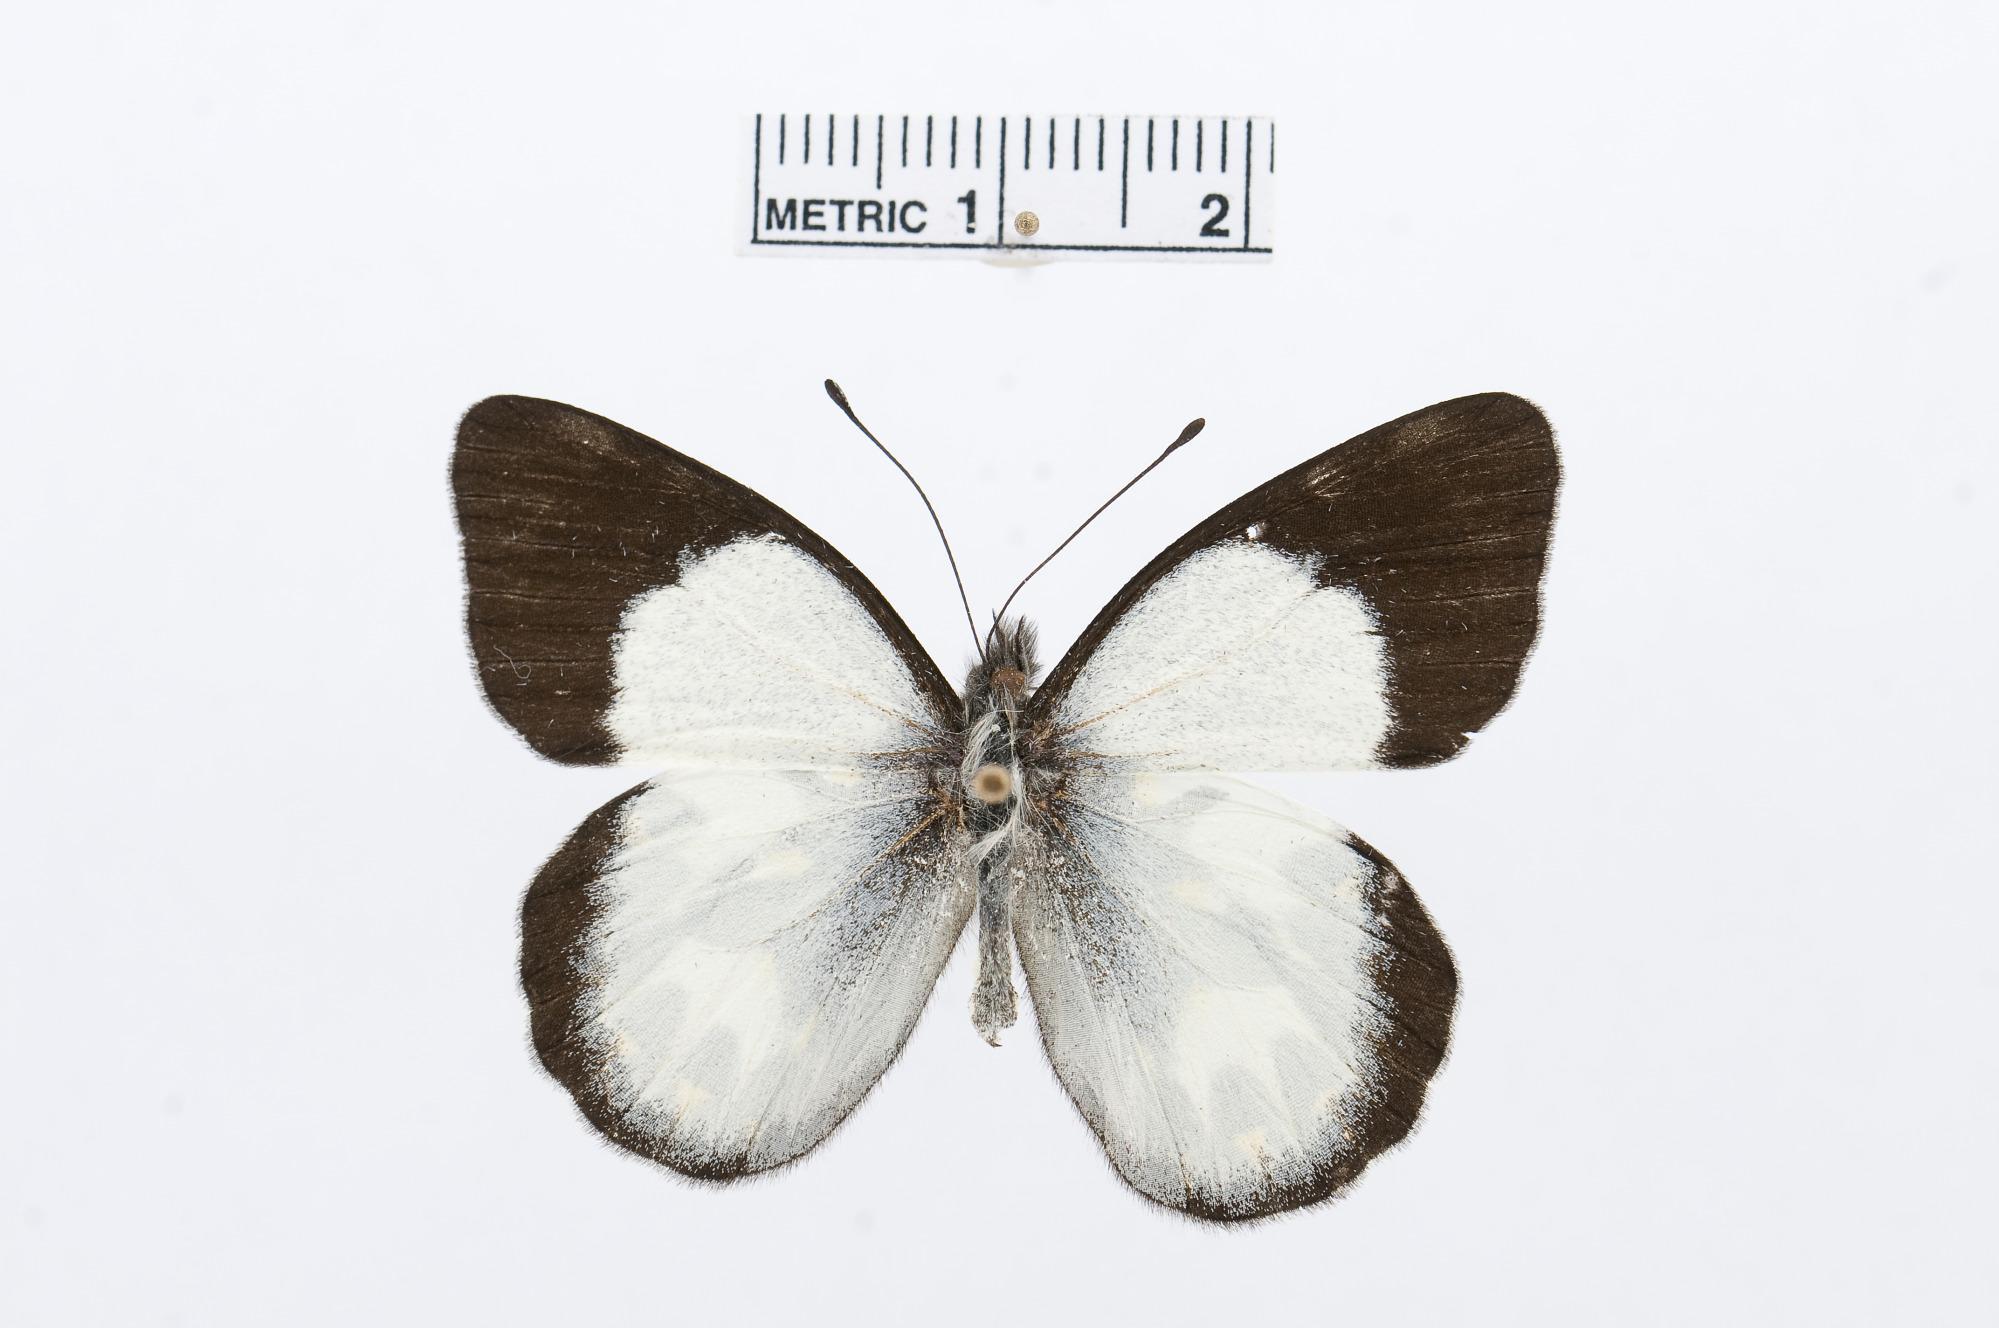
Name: Delias jordani
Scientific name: Delias jordani
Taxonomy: Animalia, Arthropoda, Hexapoda, Insecta, Lepidoptera, Pieridae, Pierinae